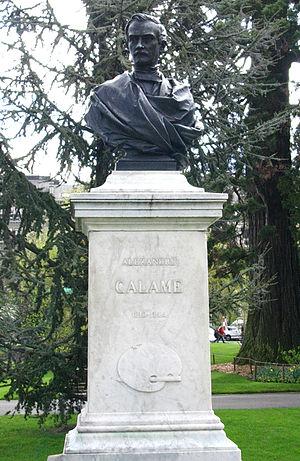
Le buste d'Alexandre Calame à Genève
Alexandre Calame, né le 28 mai 1810 à Corsier-sur-Vevey, et mort le 17 mars 1864 à Menton, est un peintre et graveur suisse.